Jyestha (goddess)

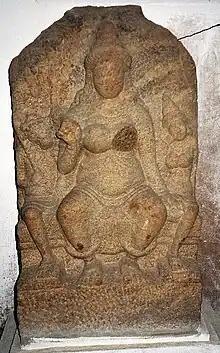
Jyestha with her attendants

Most Hindu legends narrate about Jyestha's birth during the churning of the cosmic ocean. She is usually described to be born when the poison Halahala streams from the ocean, while Lakshmi — her antithesis, the goddess of good fortune — is born when the elixir of life emerges.